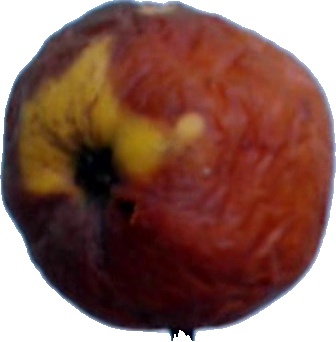
Label: apple_rotten_1